Evelyn College for Women

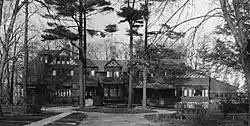
The "Pines", at 7-8 Evelyn Place during its time as home to the college

Evelyn College for Women, often shortened to Evelyn College, was the coordinate women's college of Princeton University in Princeton, New Jersey between 1887 and 1897. It was the first women's college in the State of New Jersey.